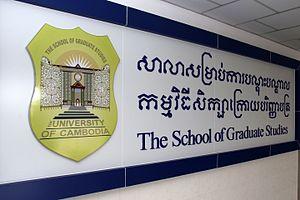
L'université du Cambodge est une université située dans le district de Sen Sok à Phnom Penh au Cambodge.